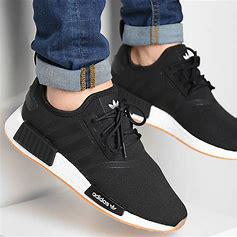
Brand: Adidas
Model: NMD_R1